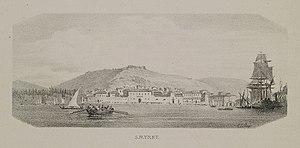
L'eyalet ou pachalik d'Aydın est une province de l'Empire ottoman située en Anatolie, sur la mer Égée, créée en 1827 par division de l'ancien eyalet d'Anatolie. Sa capitale était, selon les époques, Aydın ou Izmir. La réforme administrative de 1864, qui transforme les eyalets en vilayets, en fait le vilayet d'Aydın.